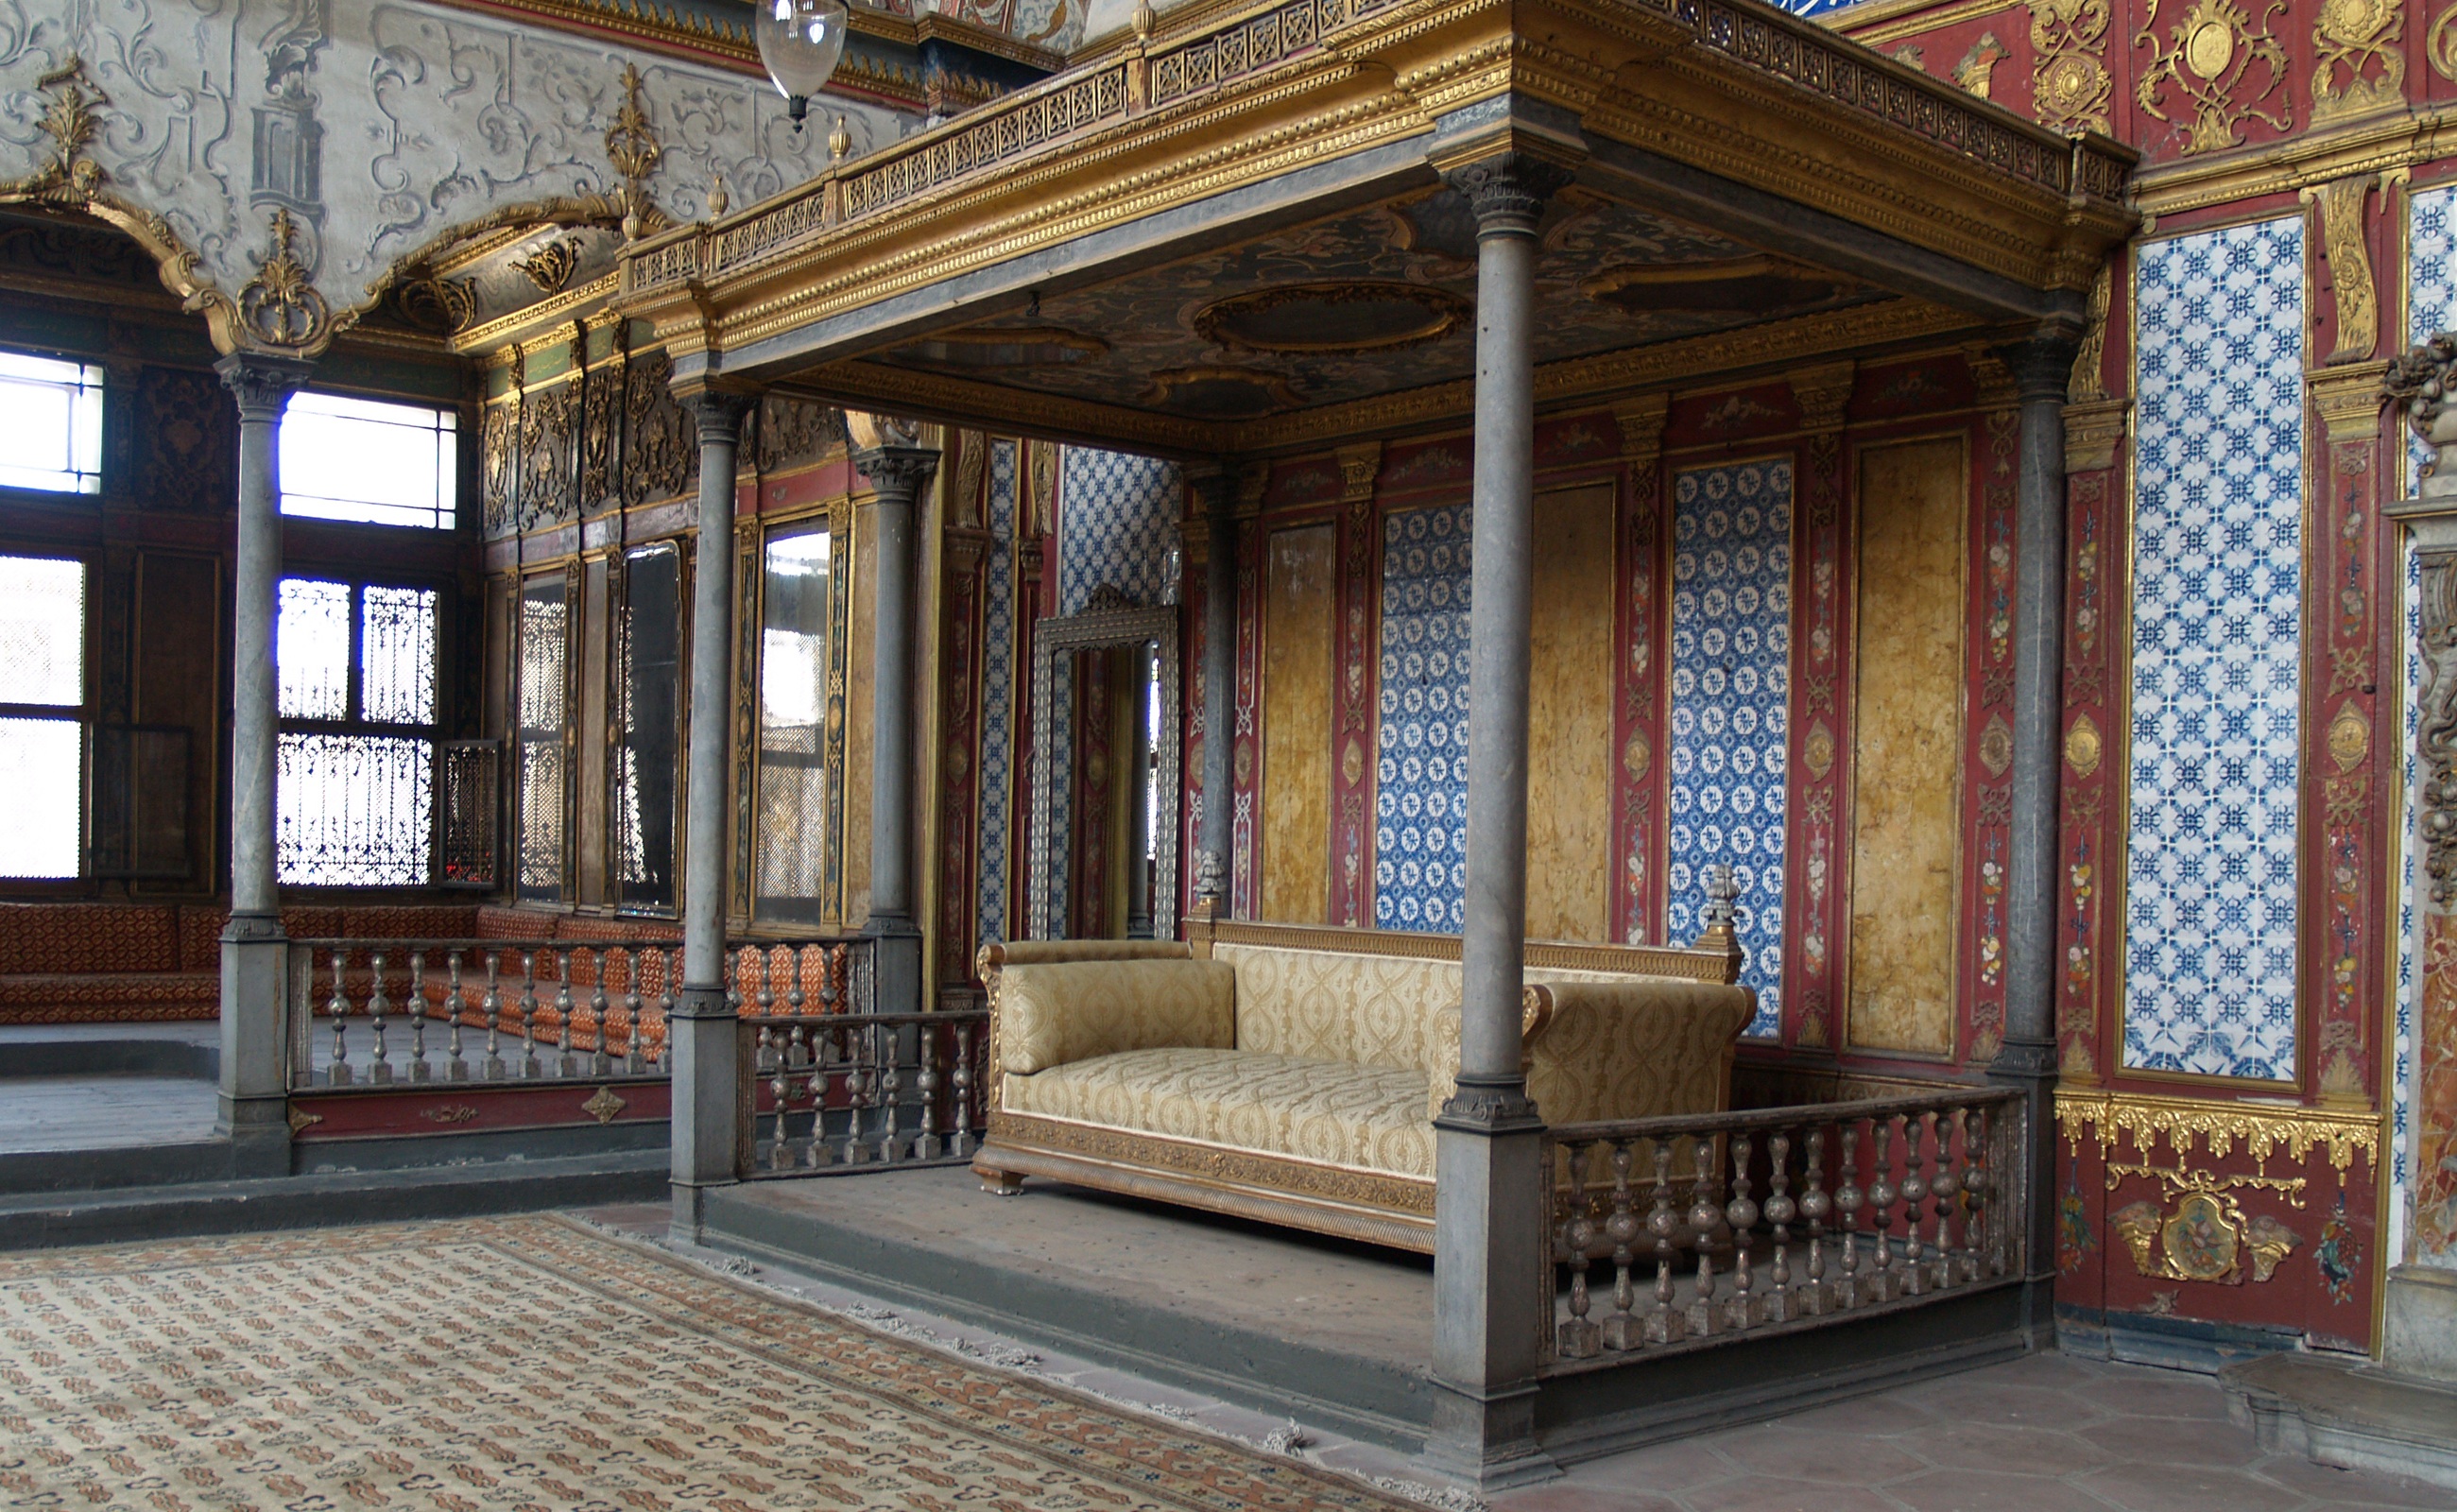
wood, mansion, window, home, porch, cottage, facade, property, living room, furniture, room, interior design, design, bed, istanbul, estate, harem, outdoor structure